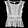
Label: Shirt